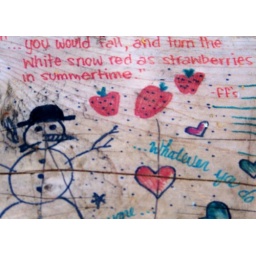
"... you would fall, and turn the white snow red as strawberries in summertime."